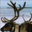
Label: deer